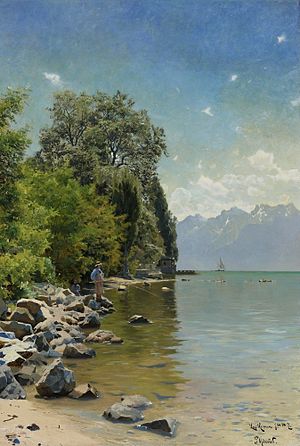
Peder Mønsted
Lac Léman, 1887.
Peder Mørk Mønsted var en dansk kunstmaler, der repræsenterede realismen. Han var kendt for sine talrige naturtro landskabsmalerier og raderinger.